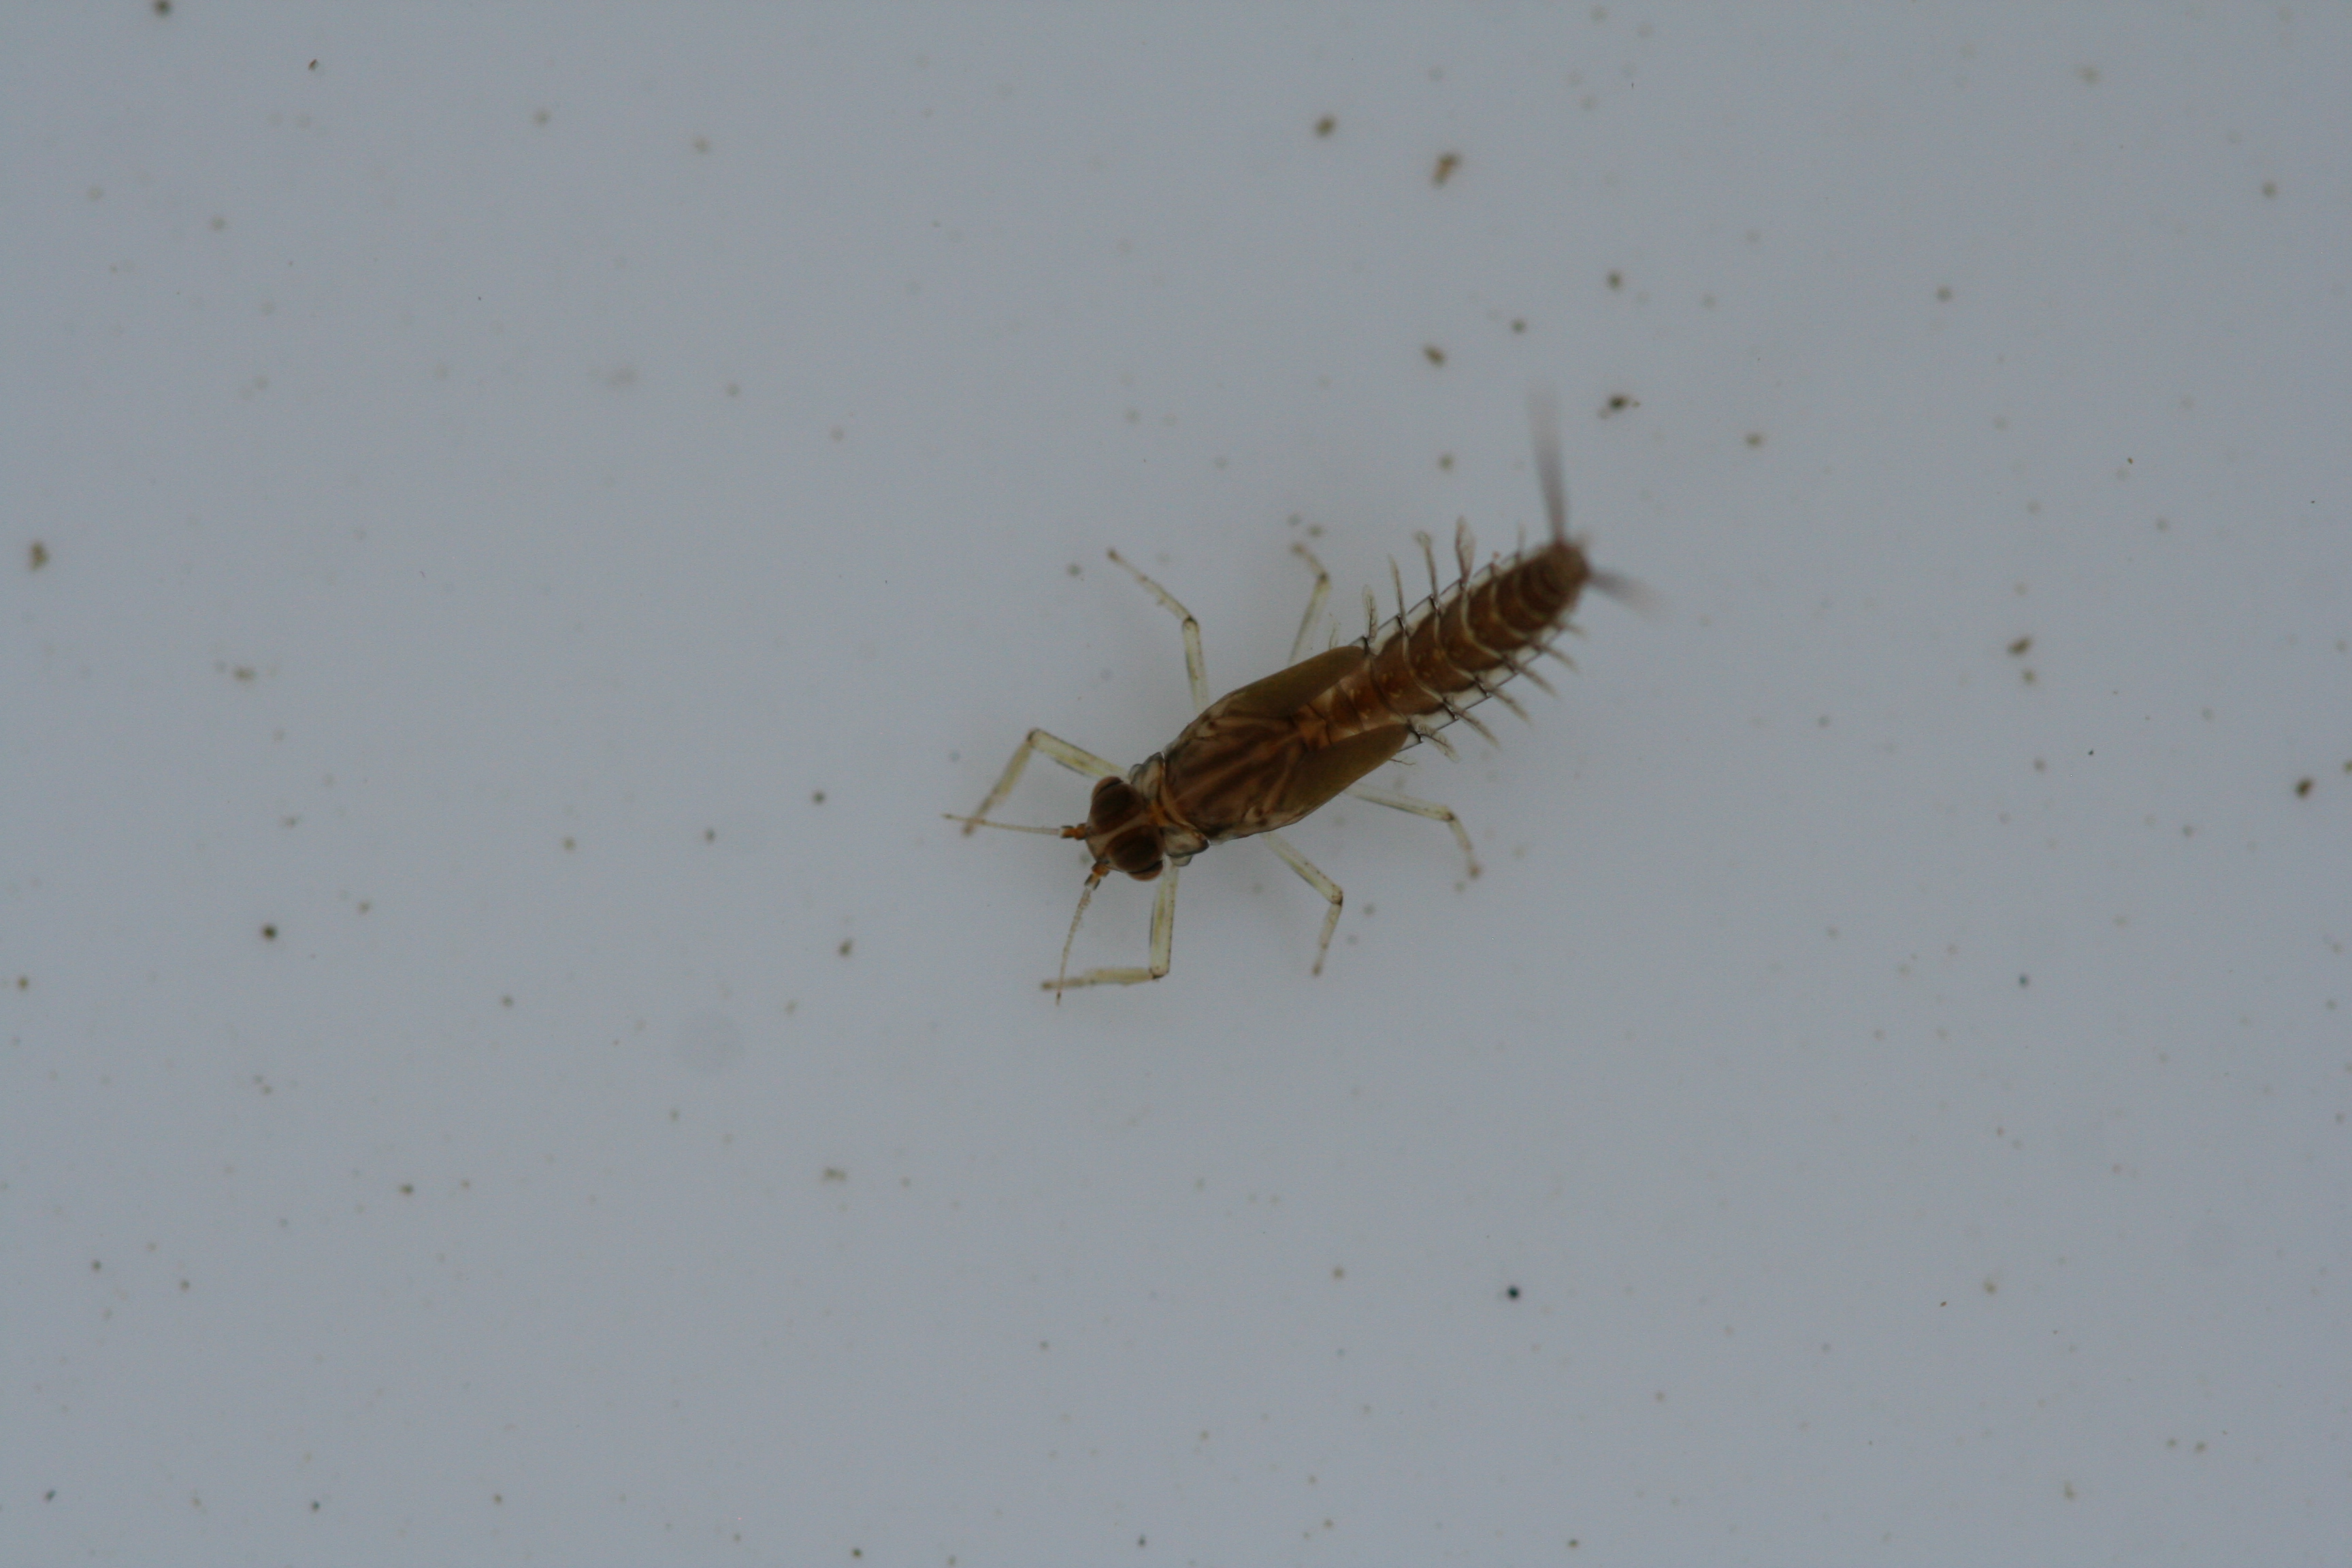
Macroinvertebrate group: minnow_mayflies